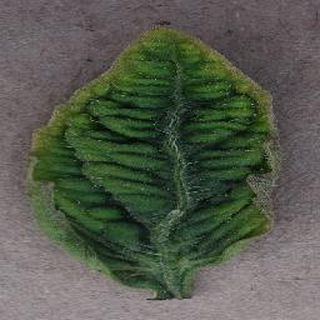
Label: tomato_yellow_leaf_curl_virus